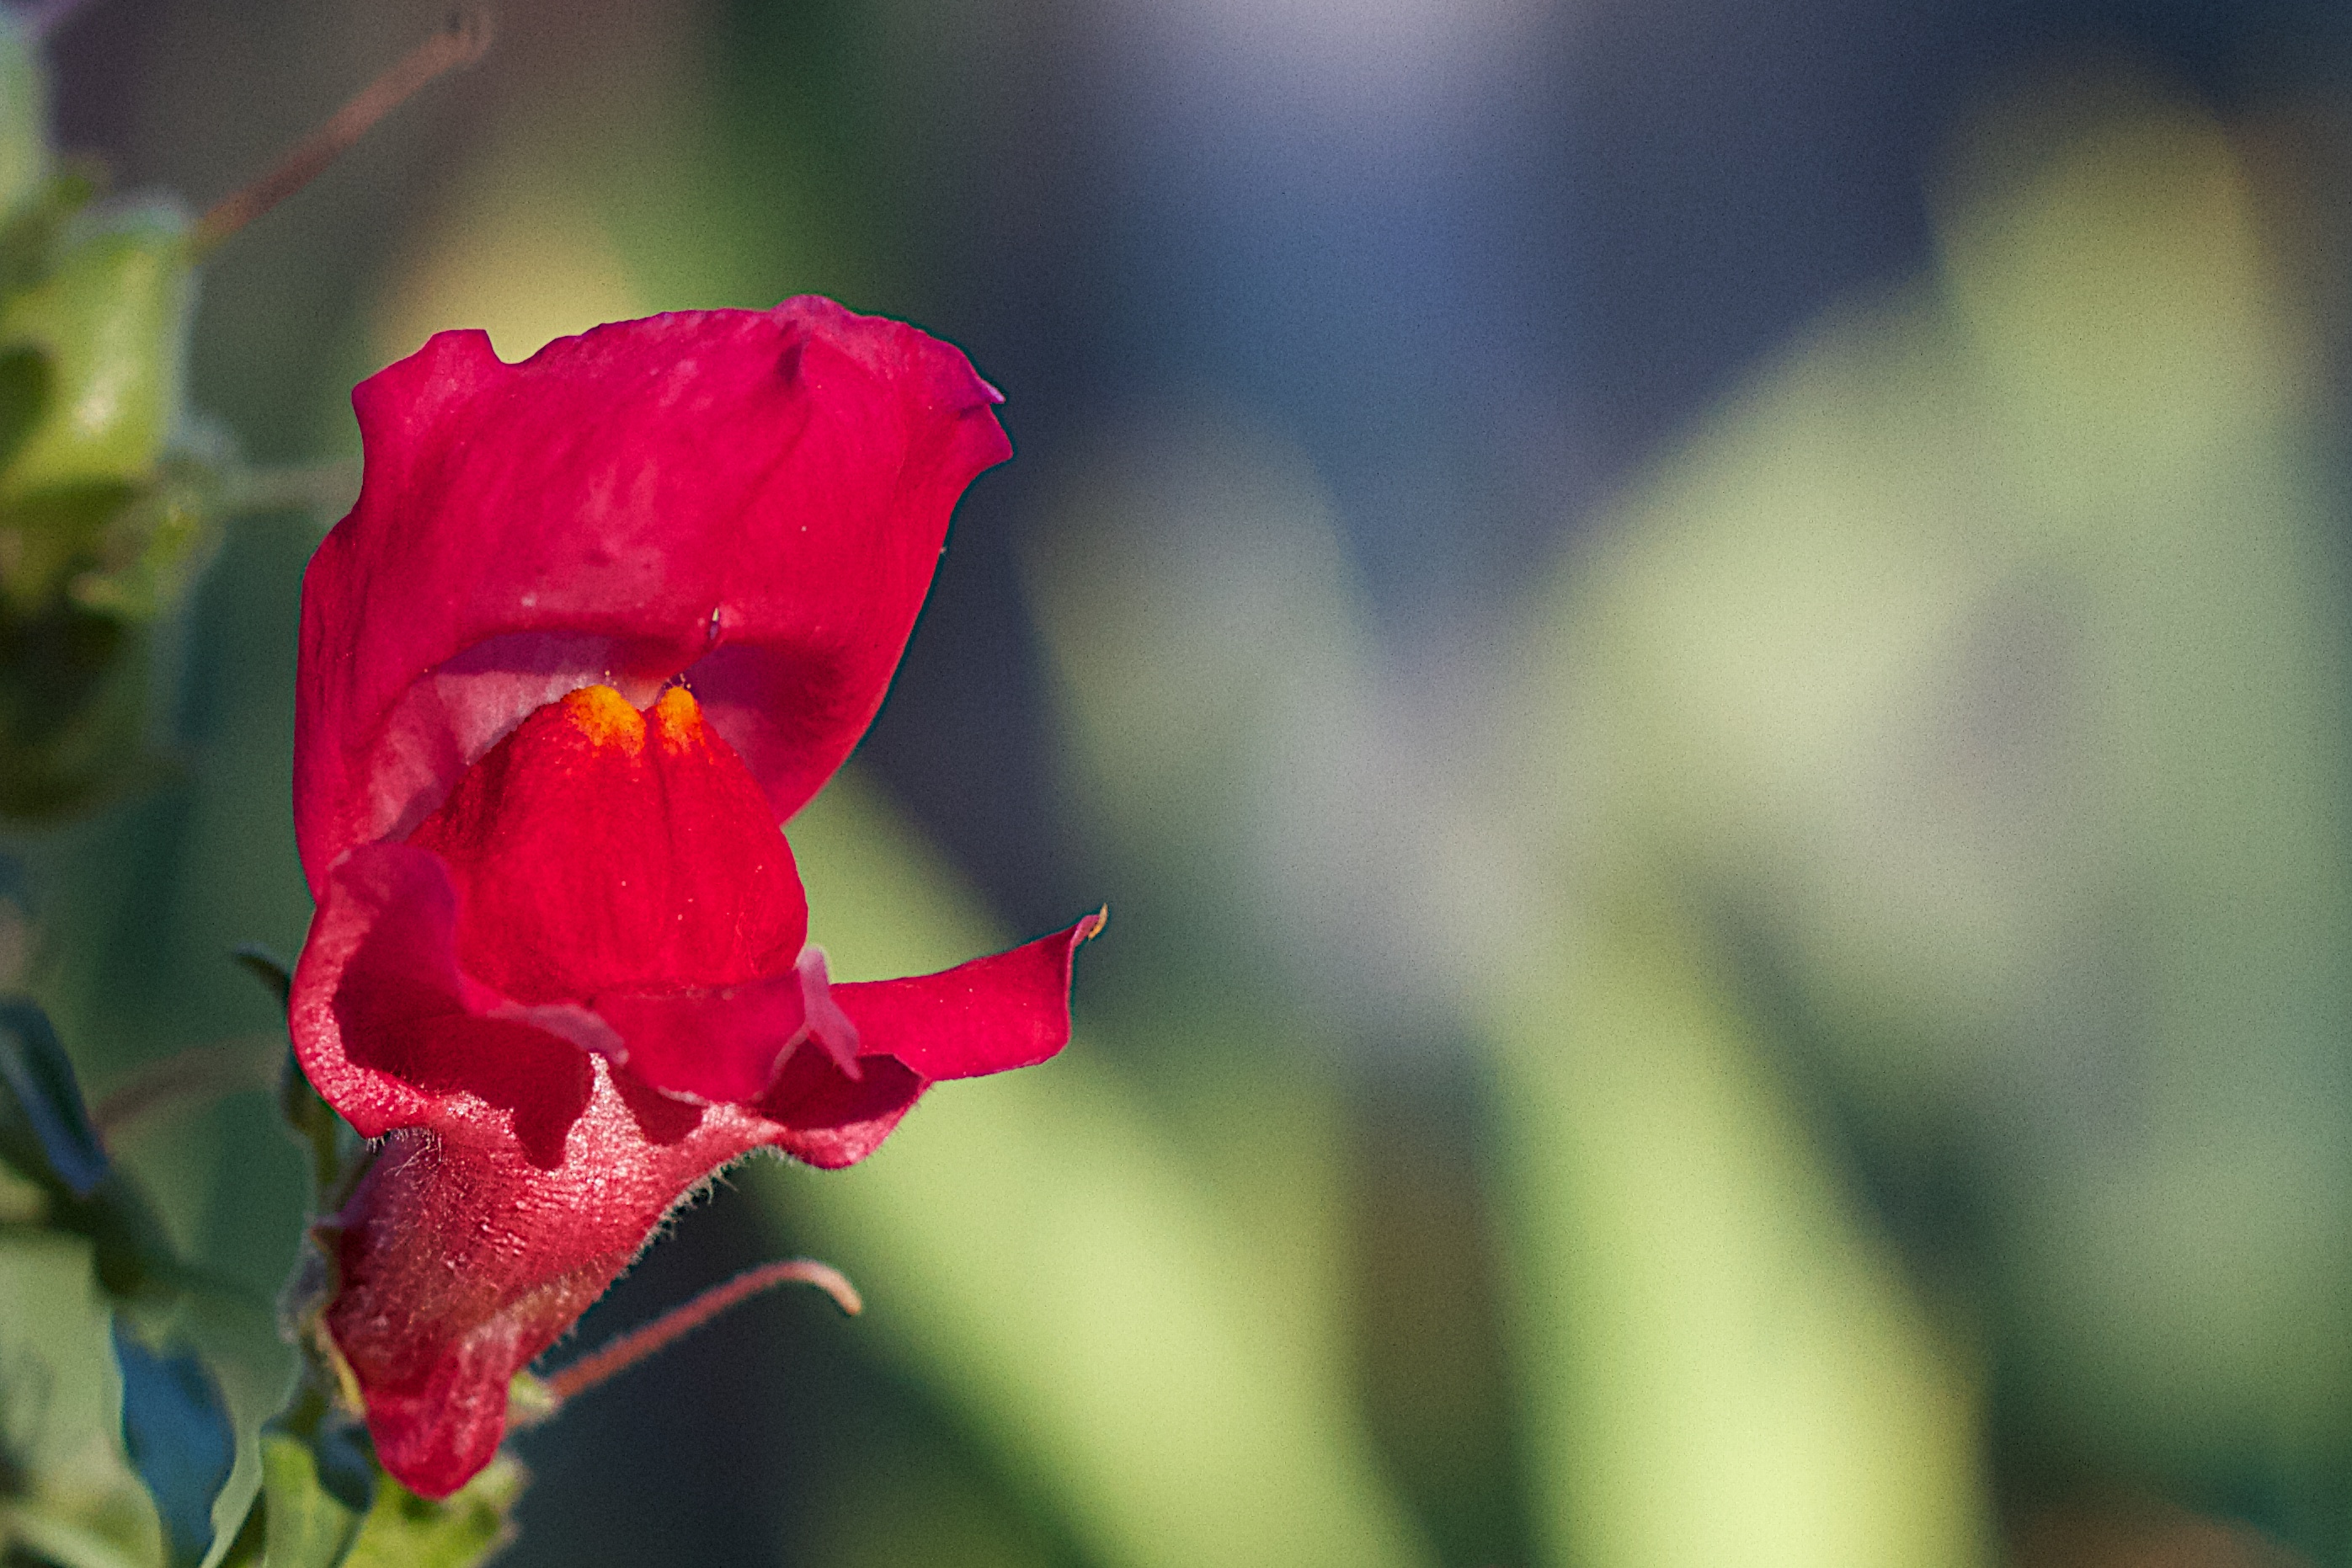
nature, blossom, plant, photography, leaf, flower, petal, green, red, botany, flora, wildflower, close up, bud, macro photography, flowering plant, plant stem, land plant